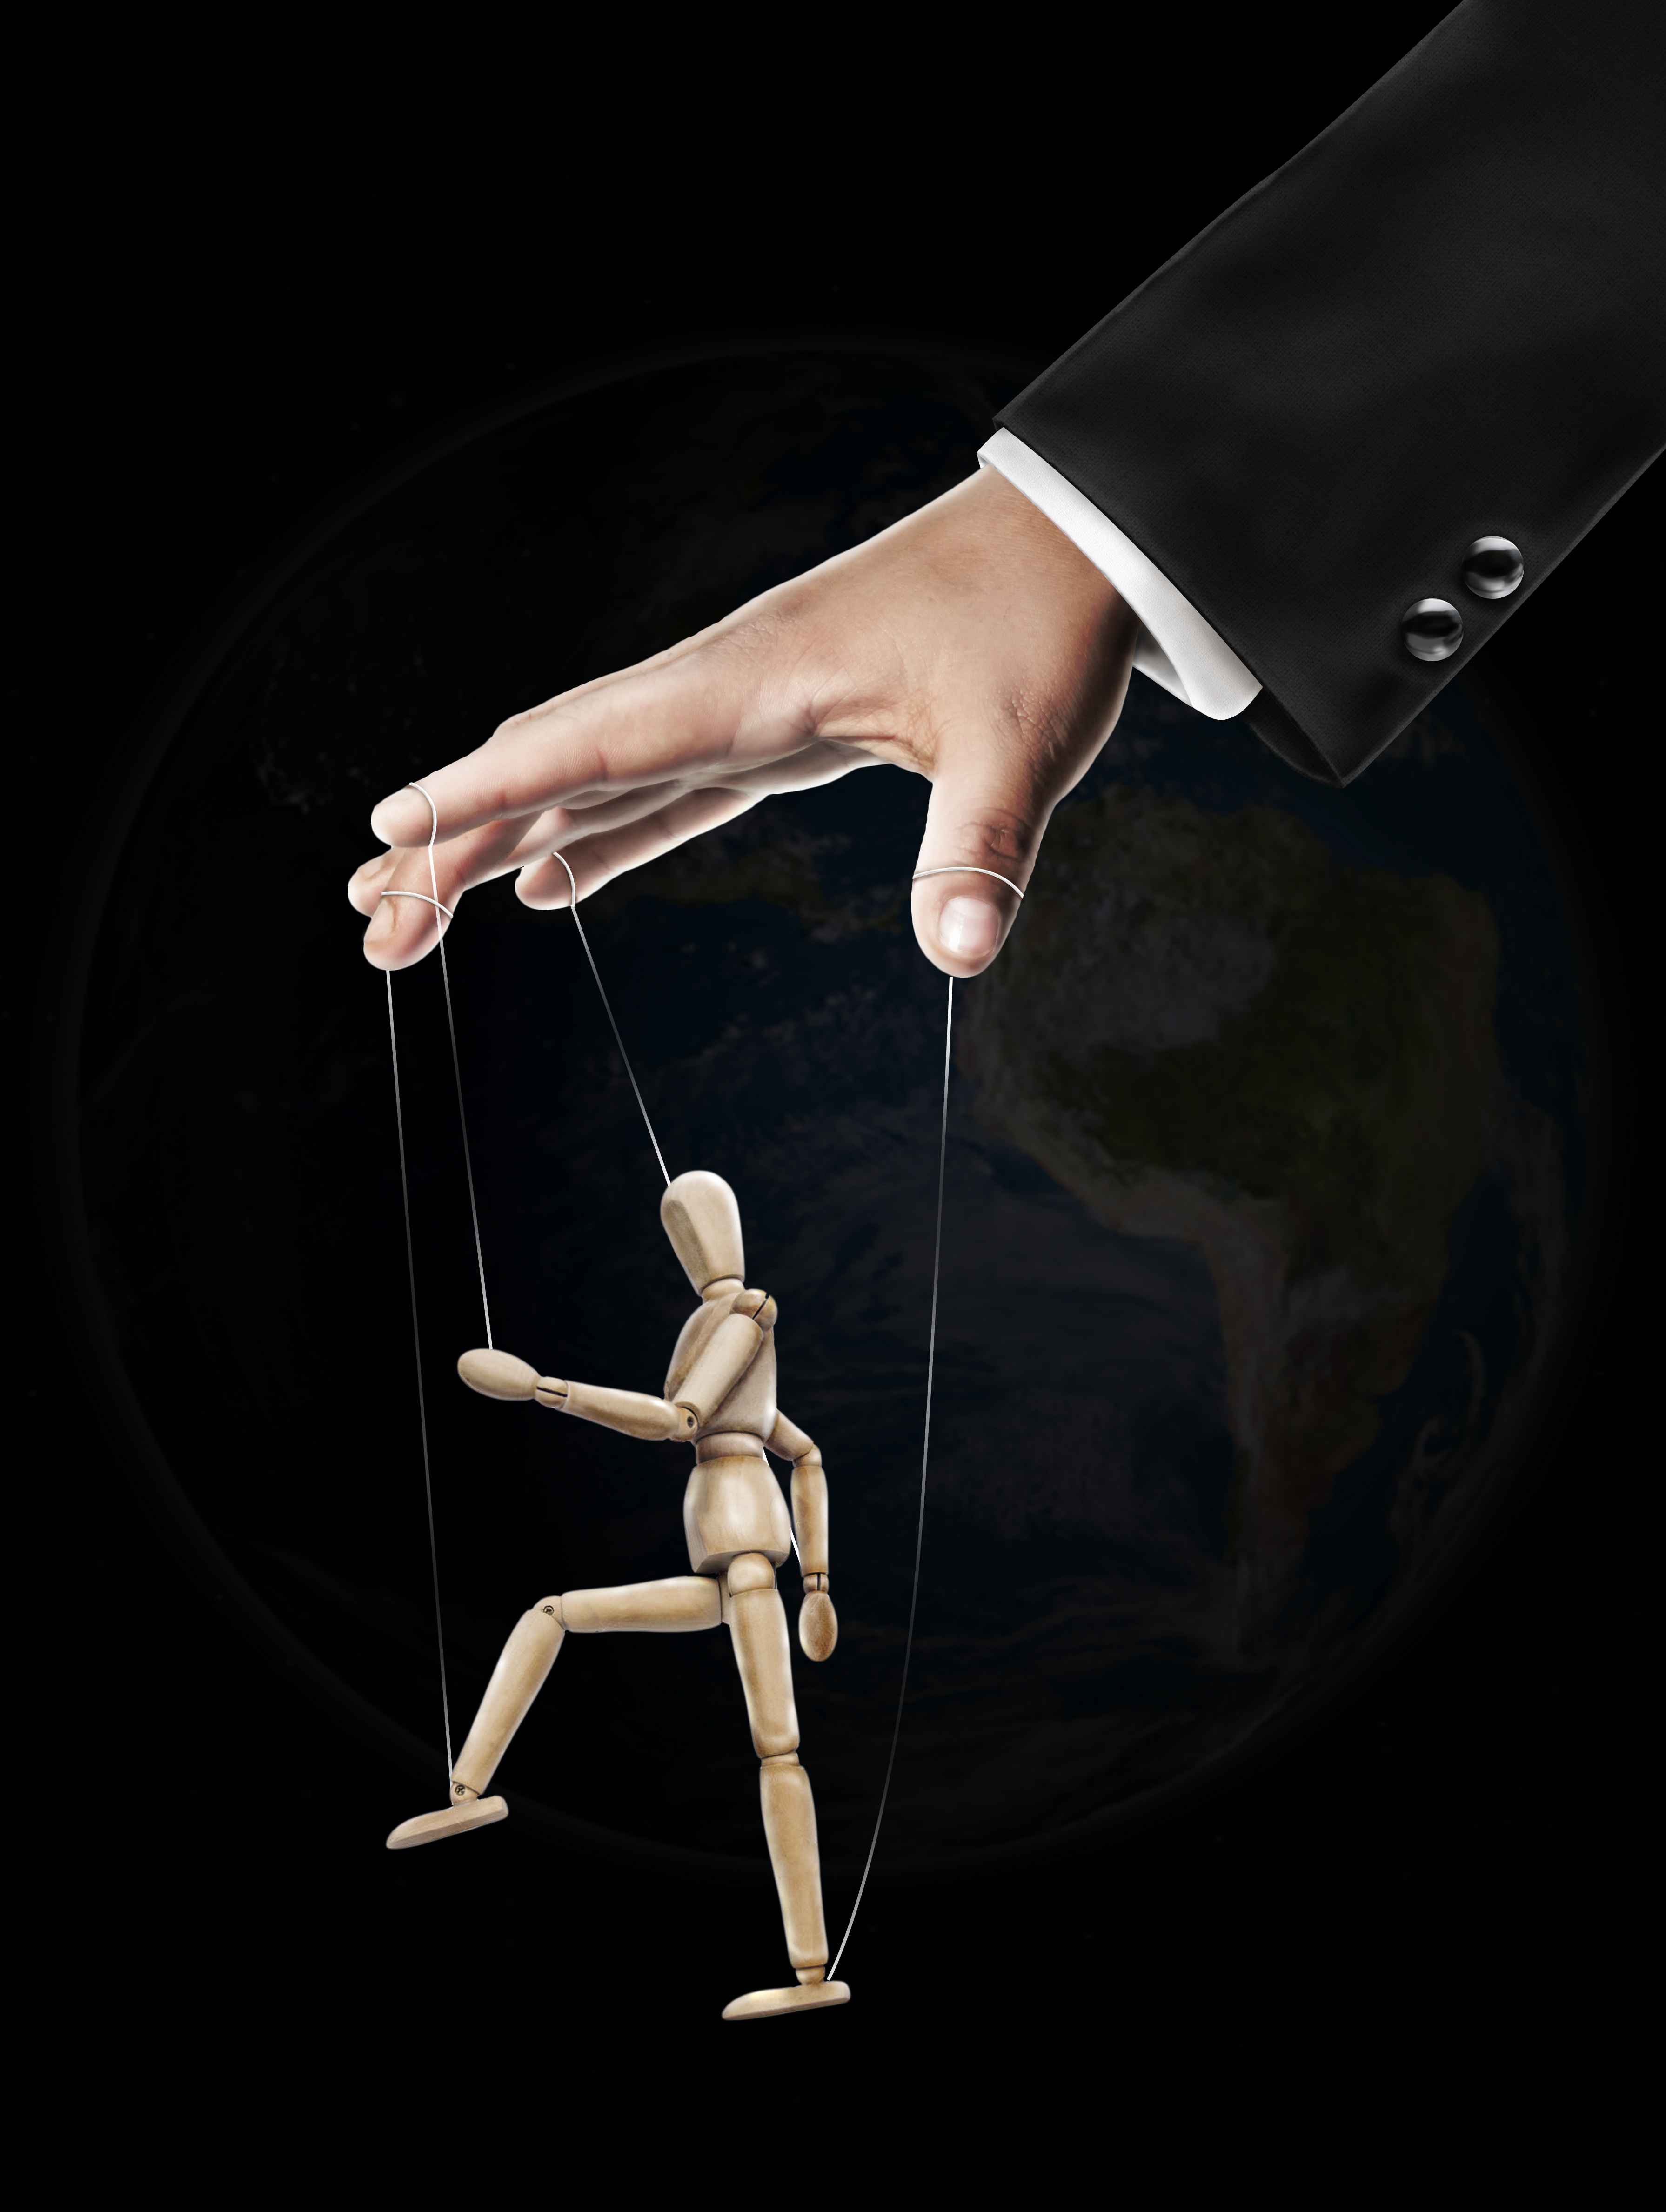
hand, arm, puppet, snowman, manipulation, political, domination, alex, handling, sense